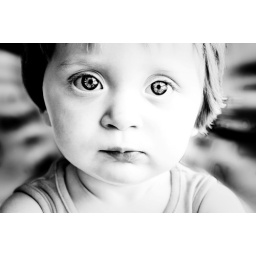
beauty in black and white